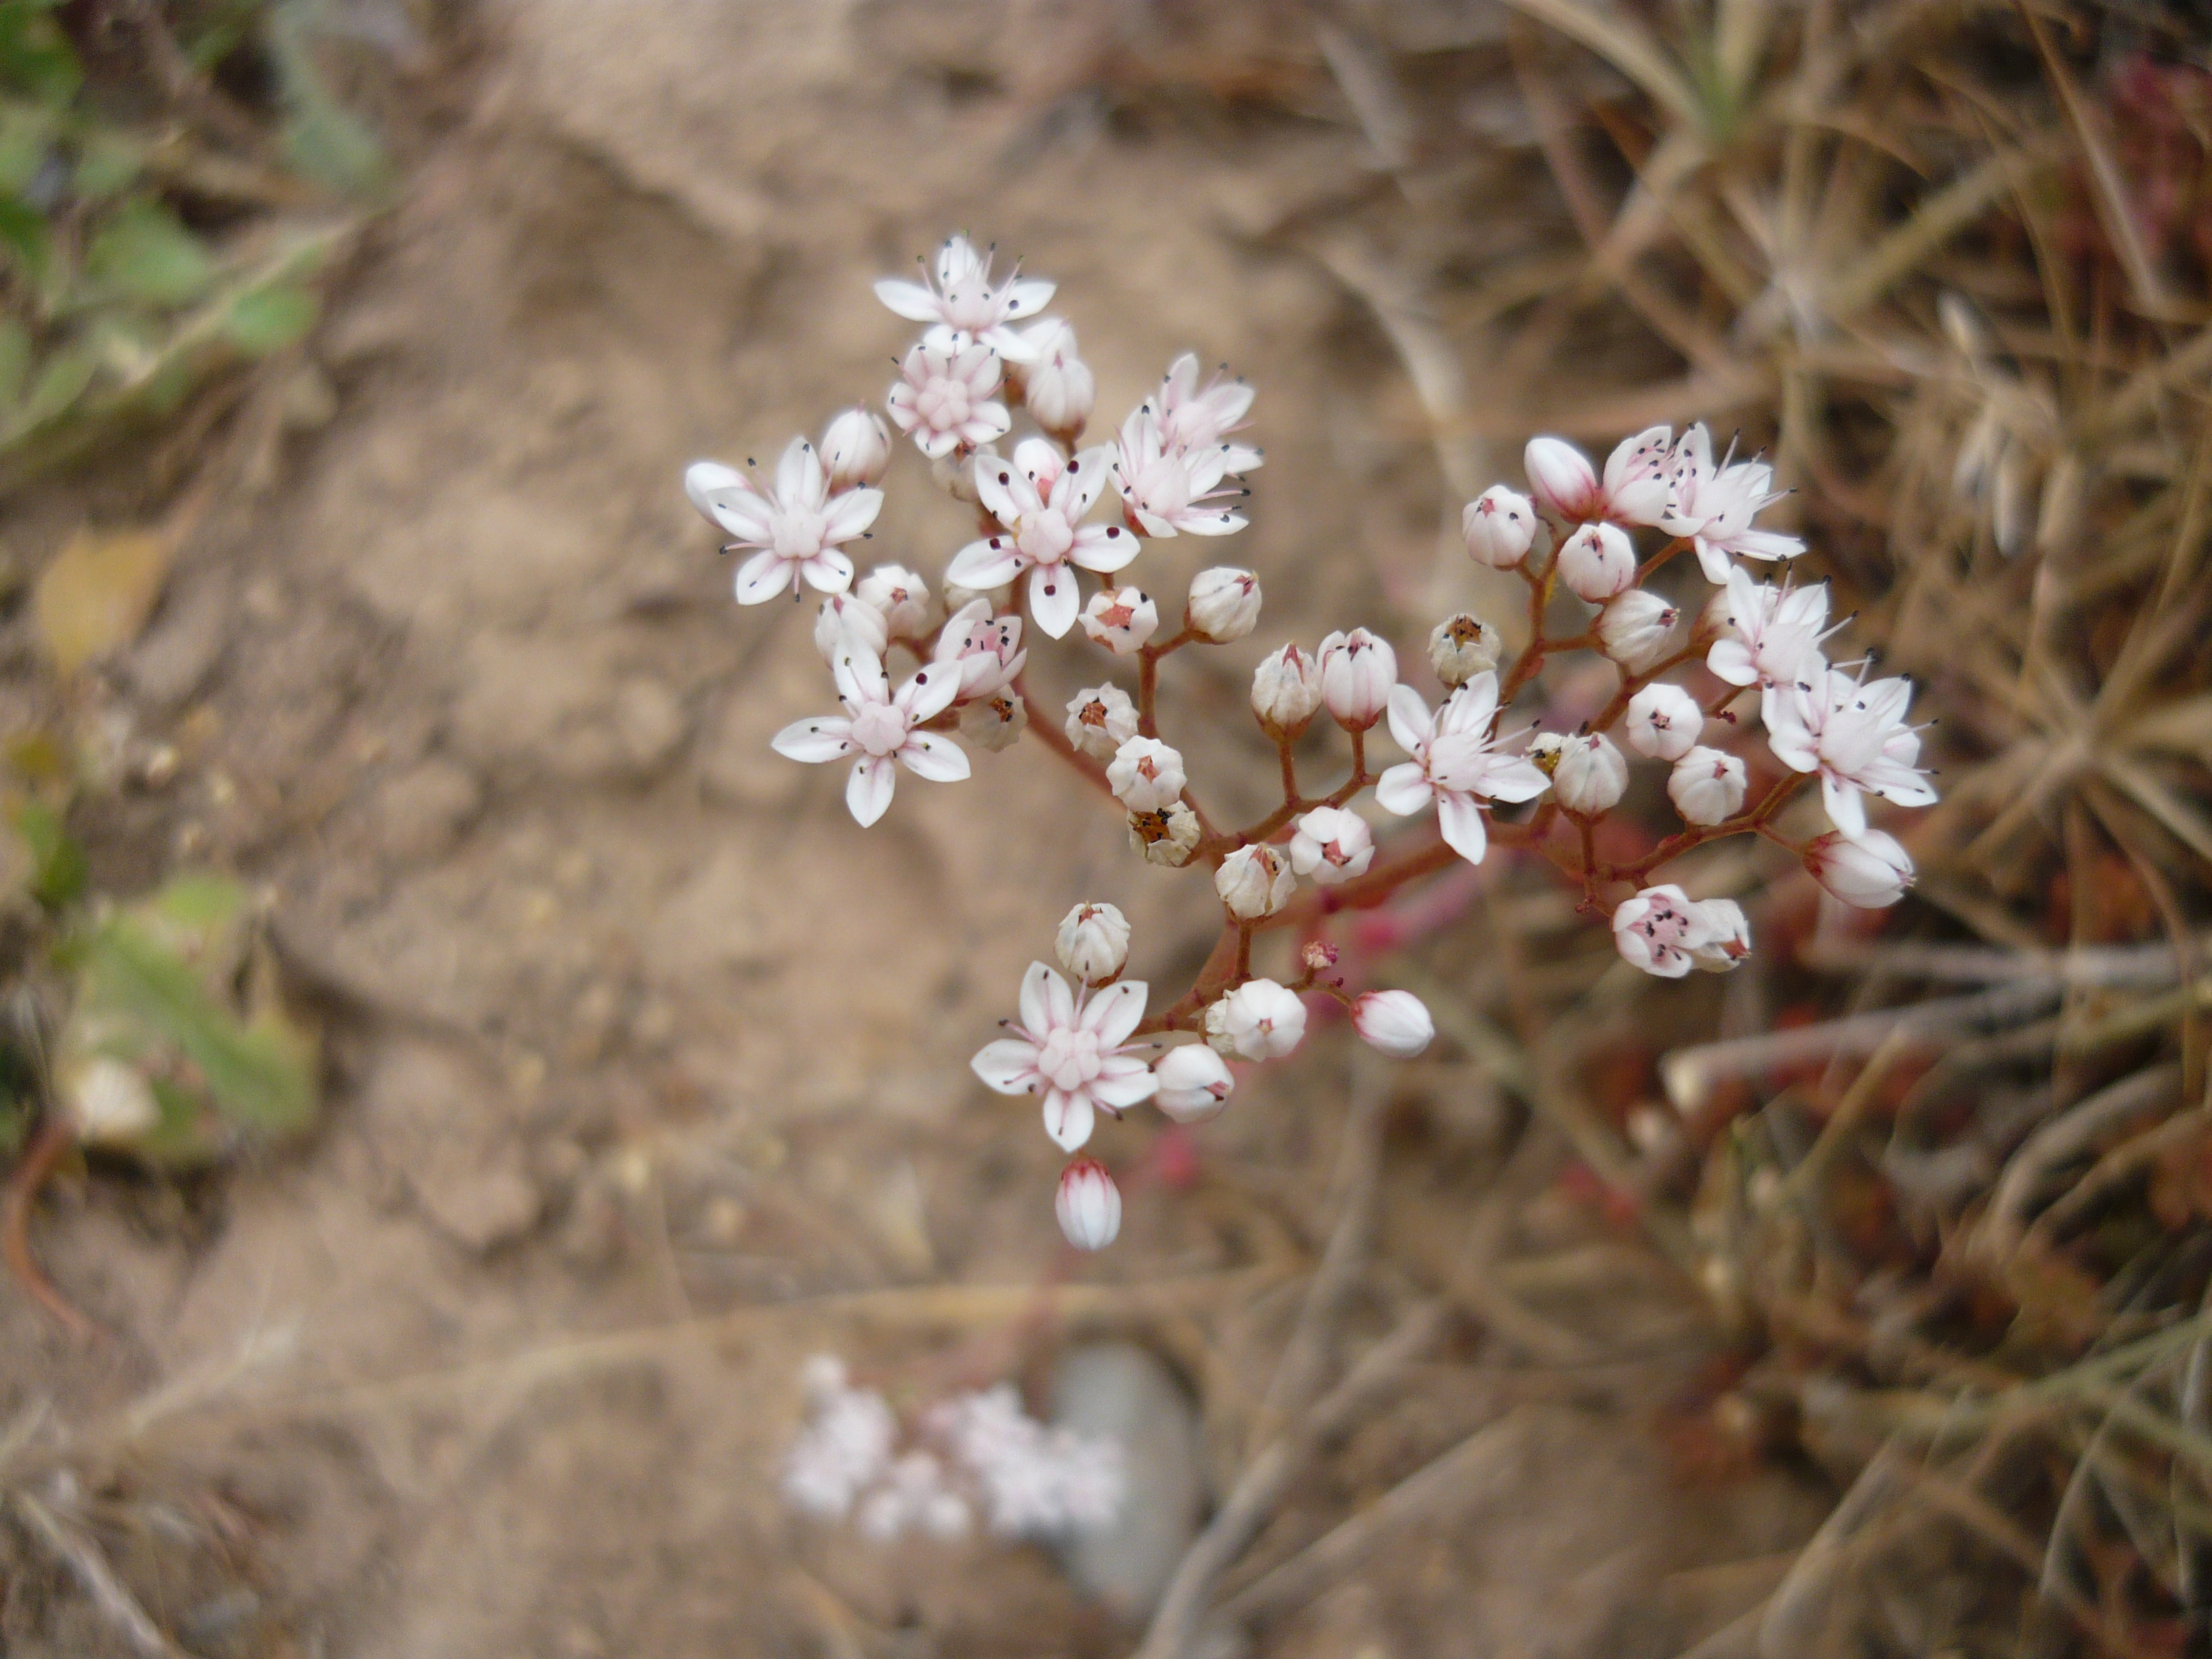
flower, plant, flowering plant, subshrub, organism, wildflower, Forb